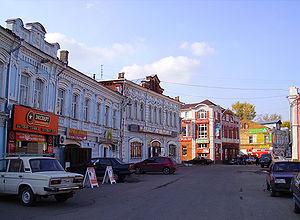
Pavlovo ou Pavlovo-sur-l'Oka est une ville de l'oblast de Nijni Novgorod, en Russie, et le chef-lieu administratif du raïon de Pavlovo. Sa population s'élevait à 59 511 habitants en 2013.